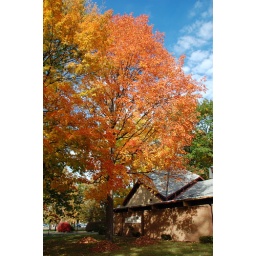
One of the maples on the Central Michigan campus at peak color. The building under the tree is the home of the campus Lutheran ministry.